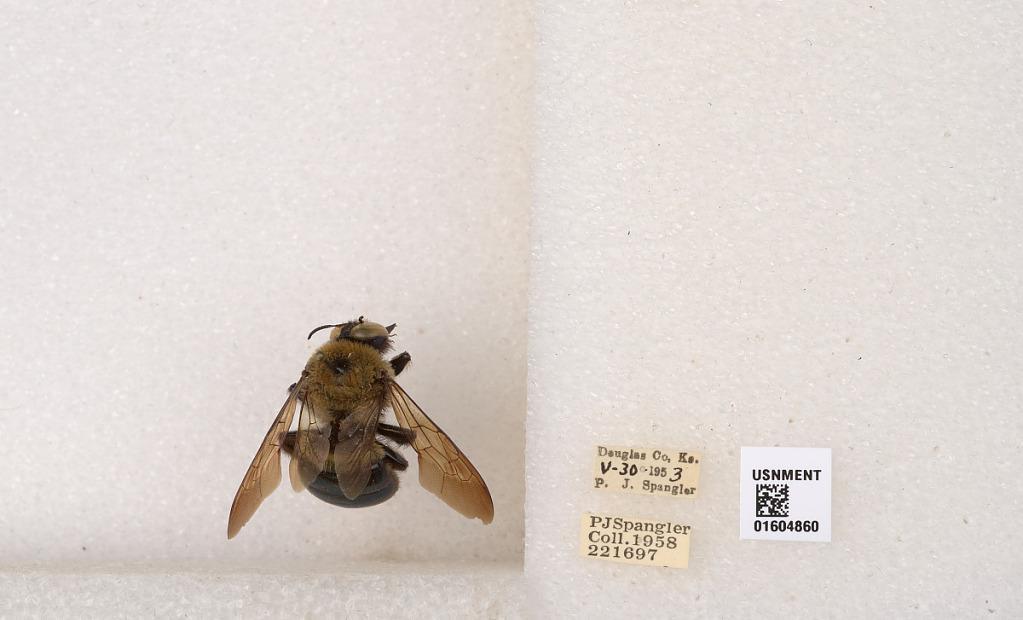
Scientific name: Xylocopa (Xylocopoides) virginica virginica (Linnaeus)
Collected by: P. Spangler
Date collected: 1953-5-30
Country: United States
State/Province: Kansas
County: Douglas
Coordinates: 38.8847, -95.2926